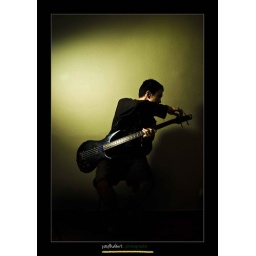
Guy with guitar in the dark with a ray of green light from one side